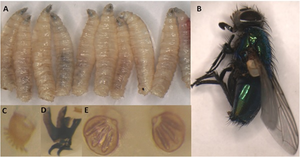
Lucilia cuprina est une espèce d'insectes diptères brachycères de la famille des Calliphoridae et du genre Lucilia. Au stade larvaire, cette mouche verte cosmopolite est saprophage et nécrophage. Dans certaines régions, elle est ectoparasite de mammifères et plus spécifiquement des ovins. Il s'agit d'une myiase dont l'impact agricole est particulièrement important au sein des élevages australiens. Beaucoup plus rarement, cette espèce peut également parasiter l'espèce humaine.